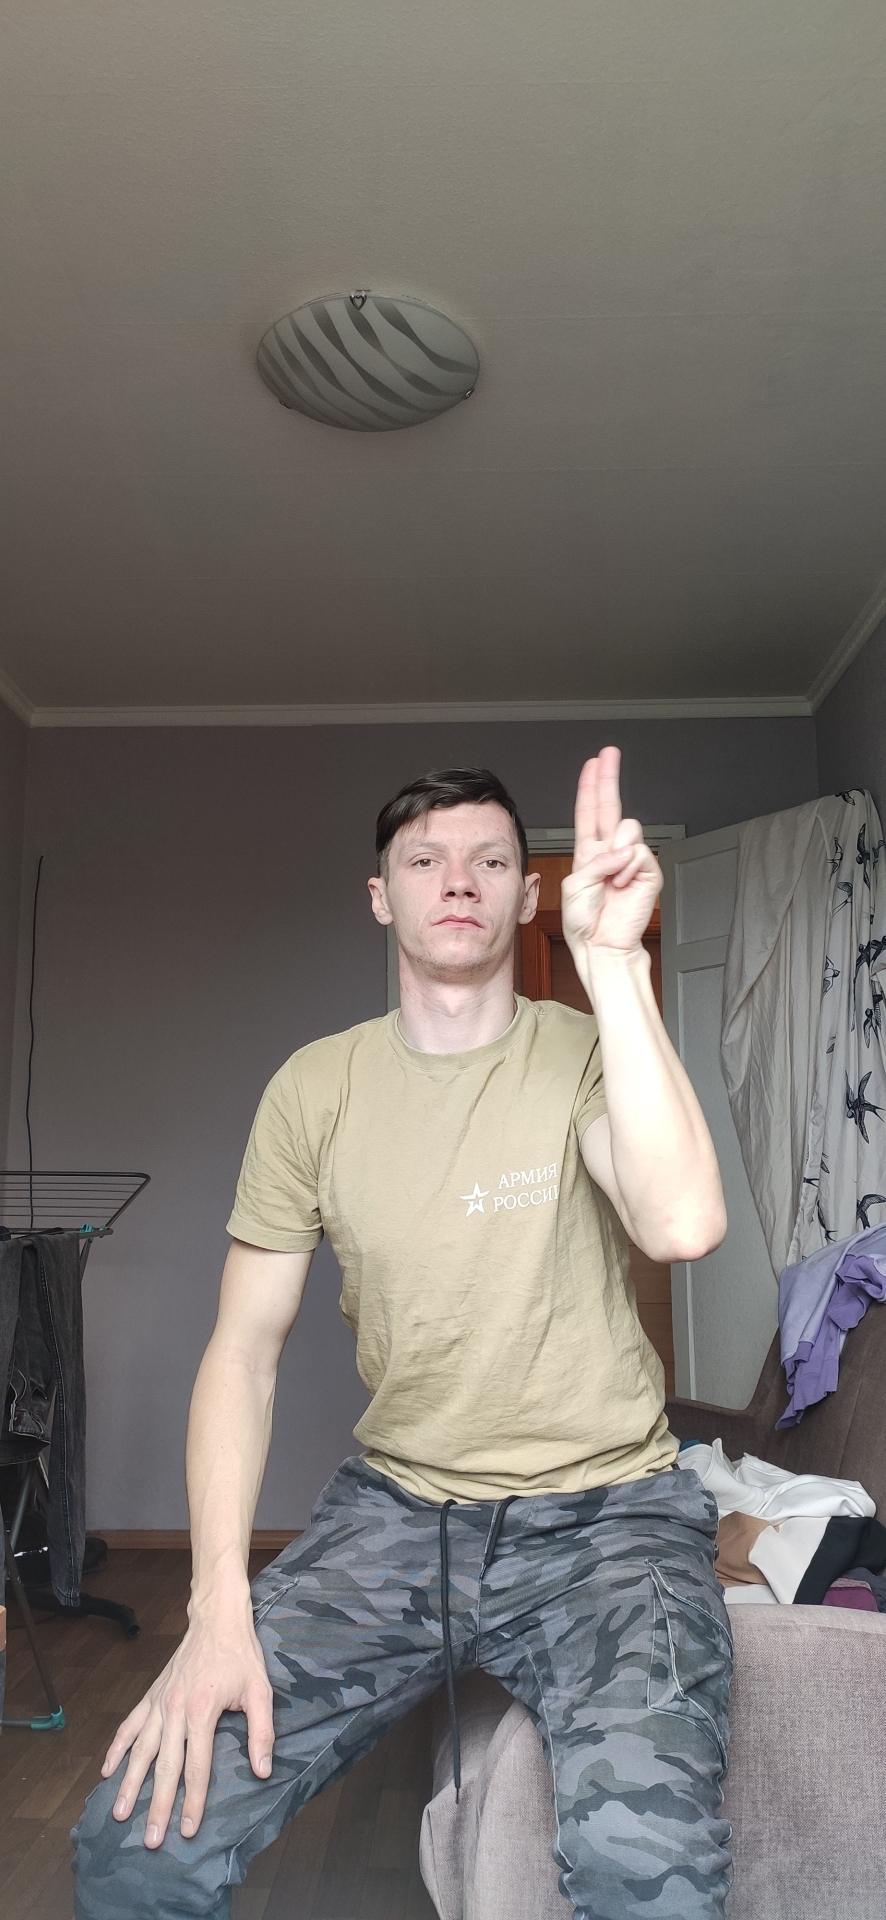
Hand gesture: two_up